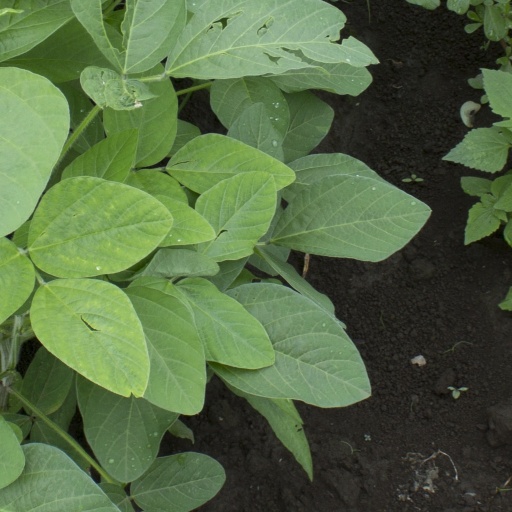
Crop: soybean